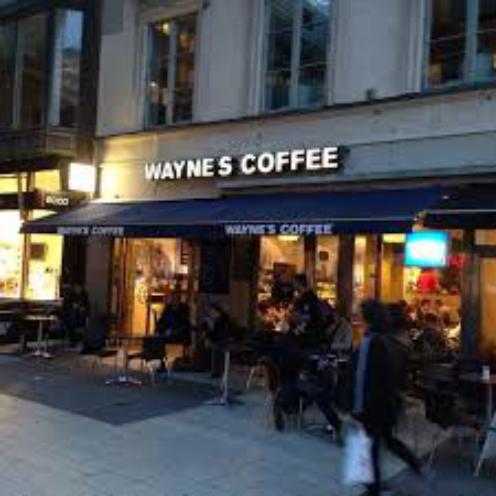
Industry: Food